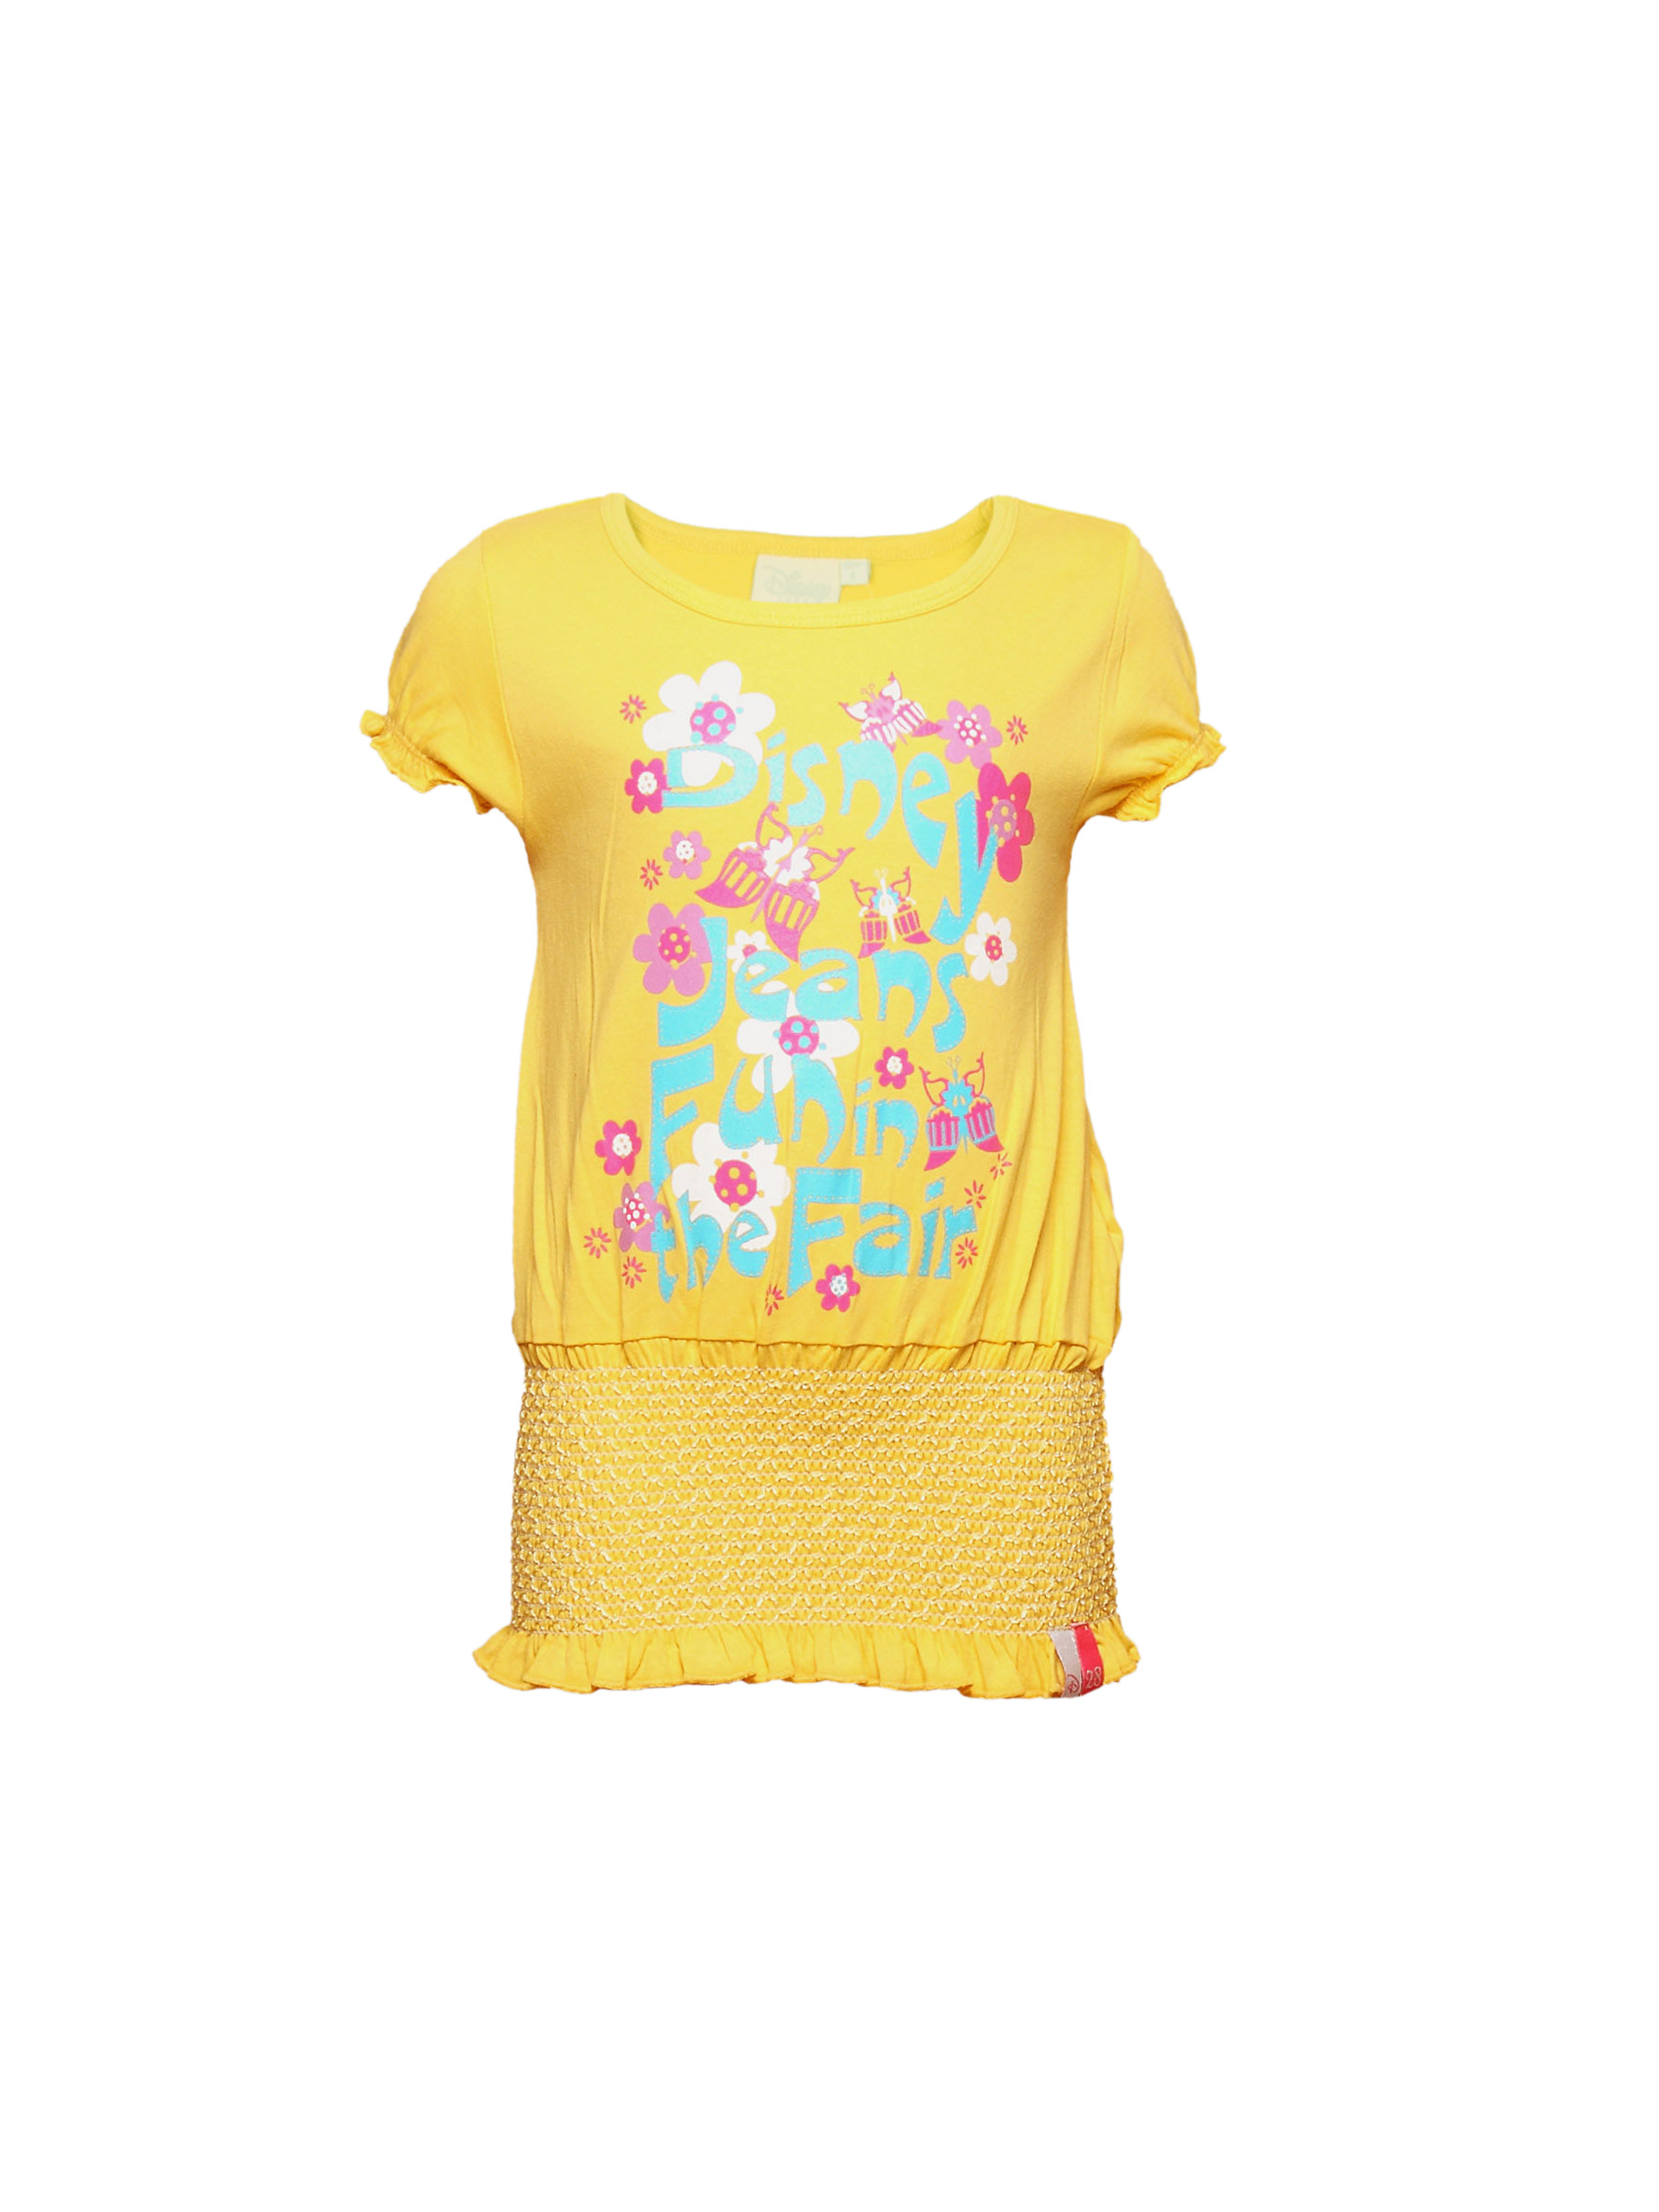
Disney Kids Girl's Yellow Fun In The Fair Kidswear
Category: Apparel / Topwear / Tshirts
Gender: Girls
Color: Yellow
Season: Summer 2011
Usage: Casual